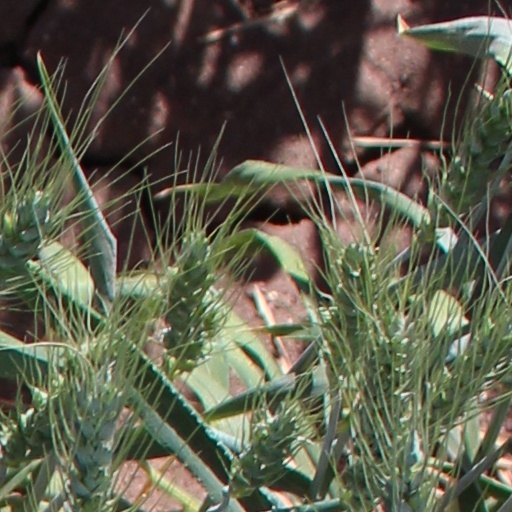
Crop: wheat